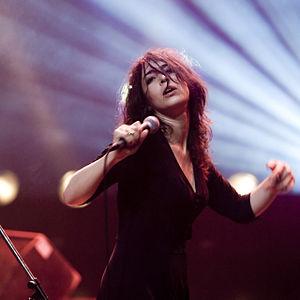
La chanteuse française Adrienne Pauly lors d'un concert au festival ""Champs du Rock"" le 26 mai 2007."
Adrienne Pauly, née en 1977 à Clamart, est une comédienne et chanteuse française. Elle est la fille de Marco Pauly, réalisateur, et d'Odile Barski, scénariste. Elle a un frère, Rodolphe Pauly, acteur et réalisateur.